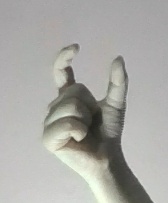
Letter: nun